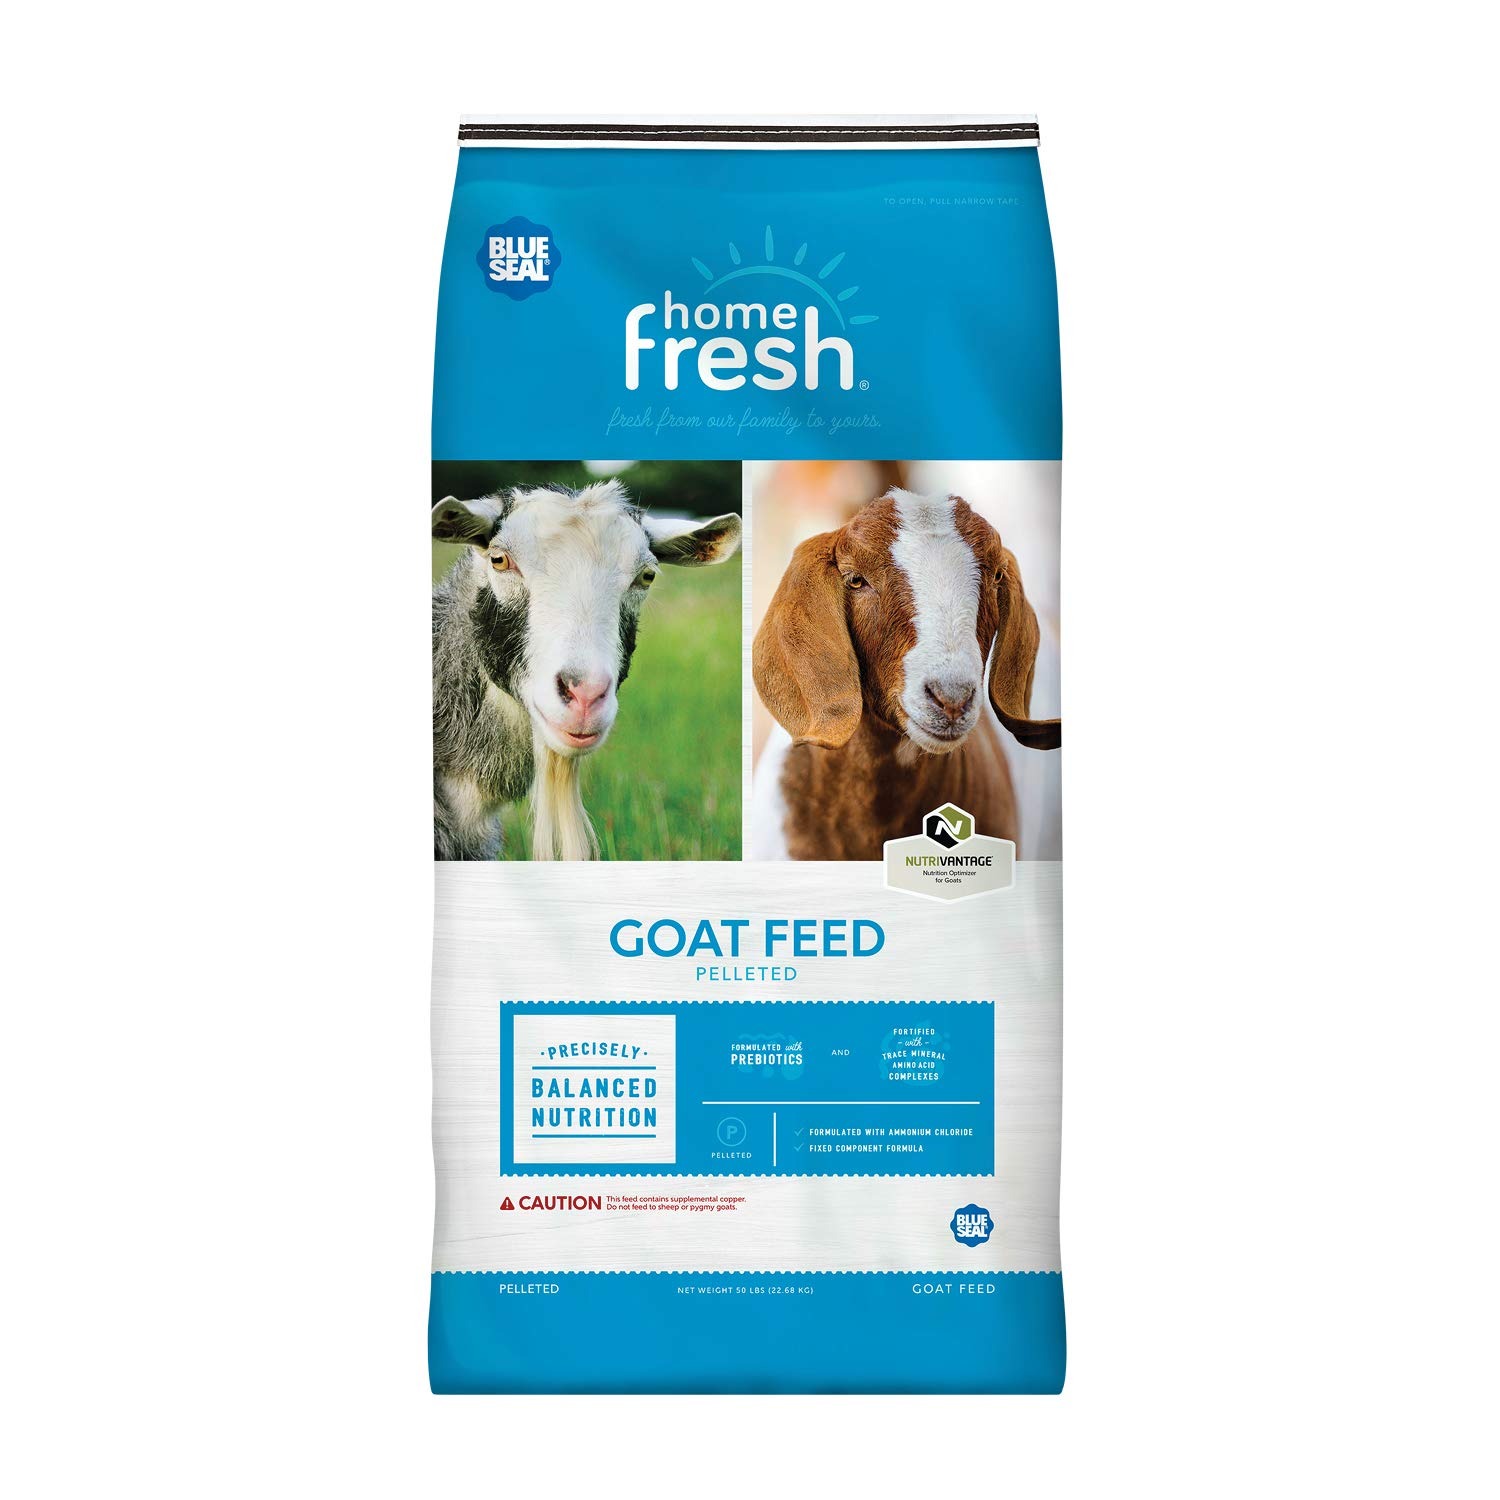
Item Name: Blue Seal Home Fresh 20% Dairy Goat Feed 50 lb Bag
Value: 800.0
Unit: Ounce

Price: 21.99